The Wilder Homestead

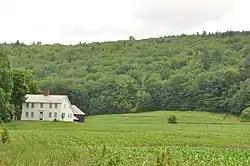

The Wilder Homestead is located on Ashfield Road (Massachusetts Route 112), south of the Upper Road/Ashfield Road junction, in Buckland, Massachusetts. The property includes three buildings, two of which contribute to its significance. The house was built c. 1775, and is a fairly typical Georgian colonial two story house, in which the rear roof extends down to the first floor in saltbox fashion. A 19th century ell extends from the east side of the house. The house was built for Gardner Wilder, who had recently moved to the area, and had purchased to farm.